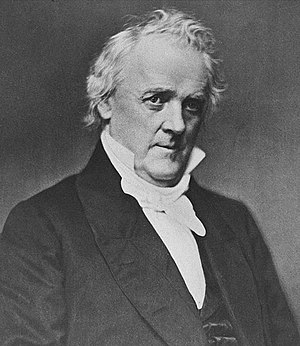
Amerikanske præsidenter / Præsidenter
James Buchanan
Dette er en liste over amerikanske præsidenter, siden USA's forfatning trådte i kraft i 1789. Listen viser også deres regeringstid, parti og vicepræsidenter. Farverne symboliserer partiet, de tilhørte.